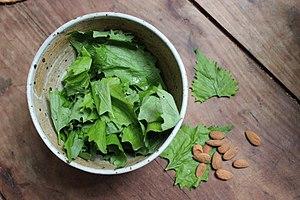
Préparation pour pesto d'alliaire et amandes
L'Alliaire officinale ou Herbe à ail est une plante herbacée bisannuelle de la famille des Brassicacées, envahissante au Canada et aux États-Unis.